Answer in natural language. Considering the relative positions, is brown colour countertop lx to the left or right of abstract rectangle frame on wall? Choose between the following options: left or right
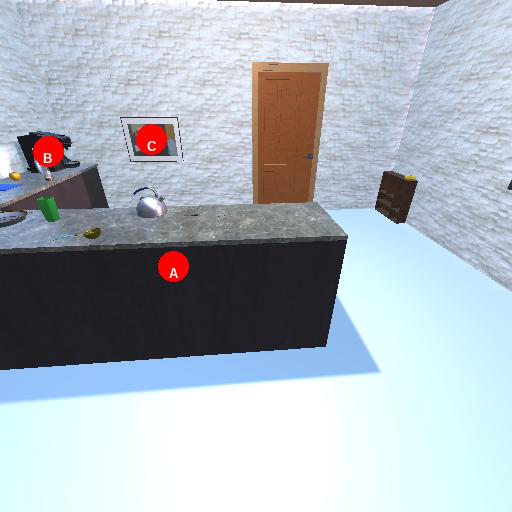
<answer>left</answer>